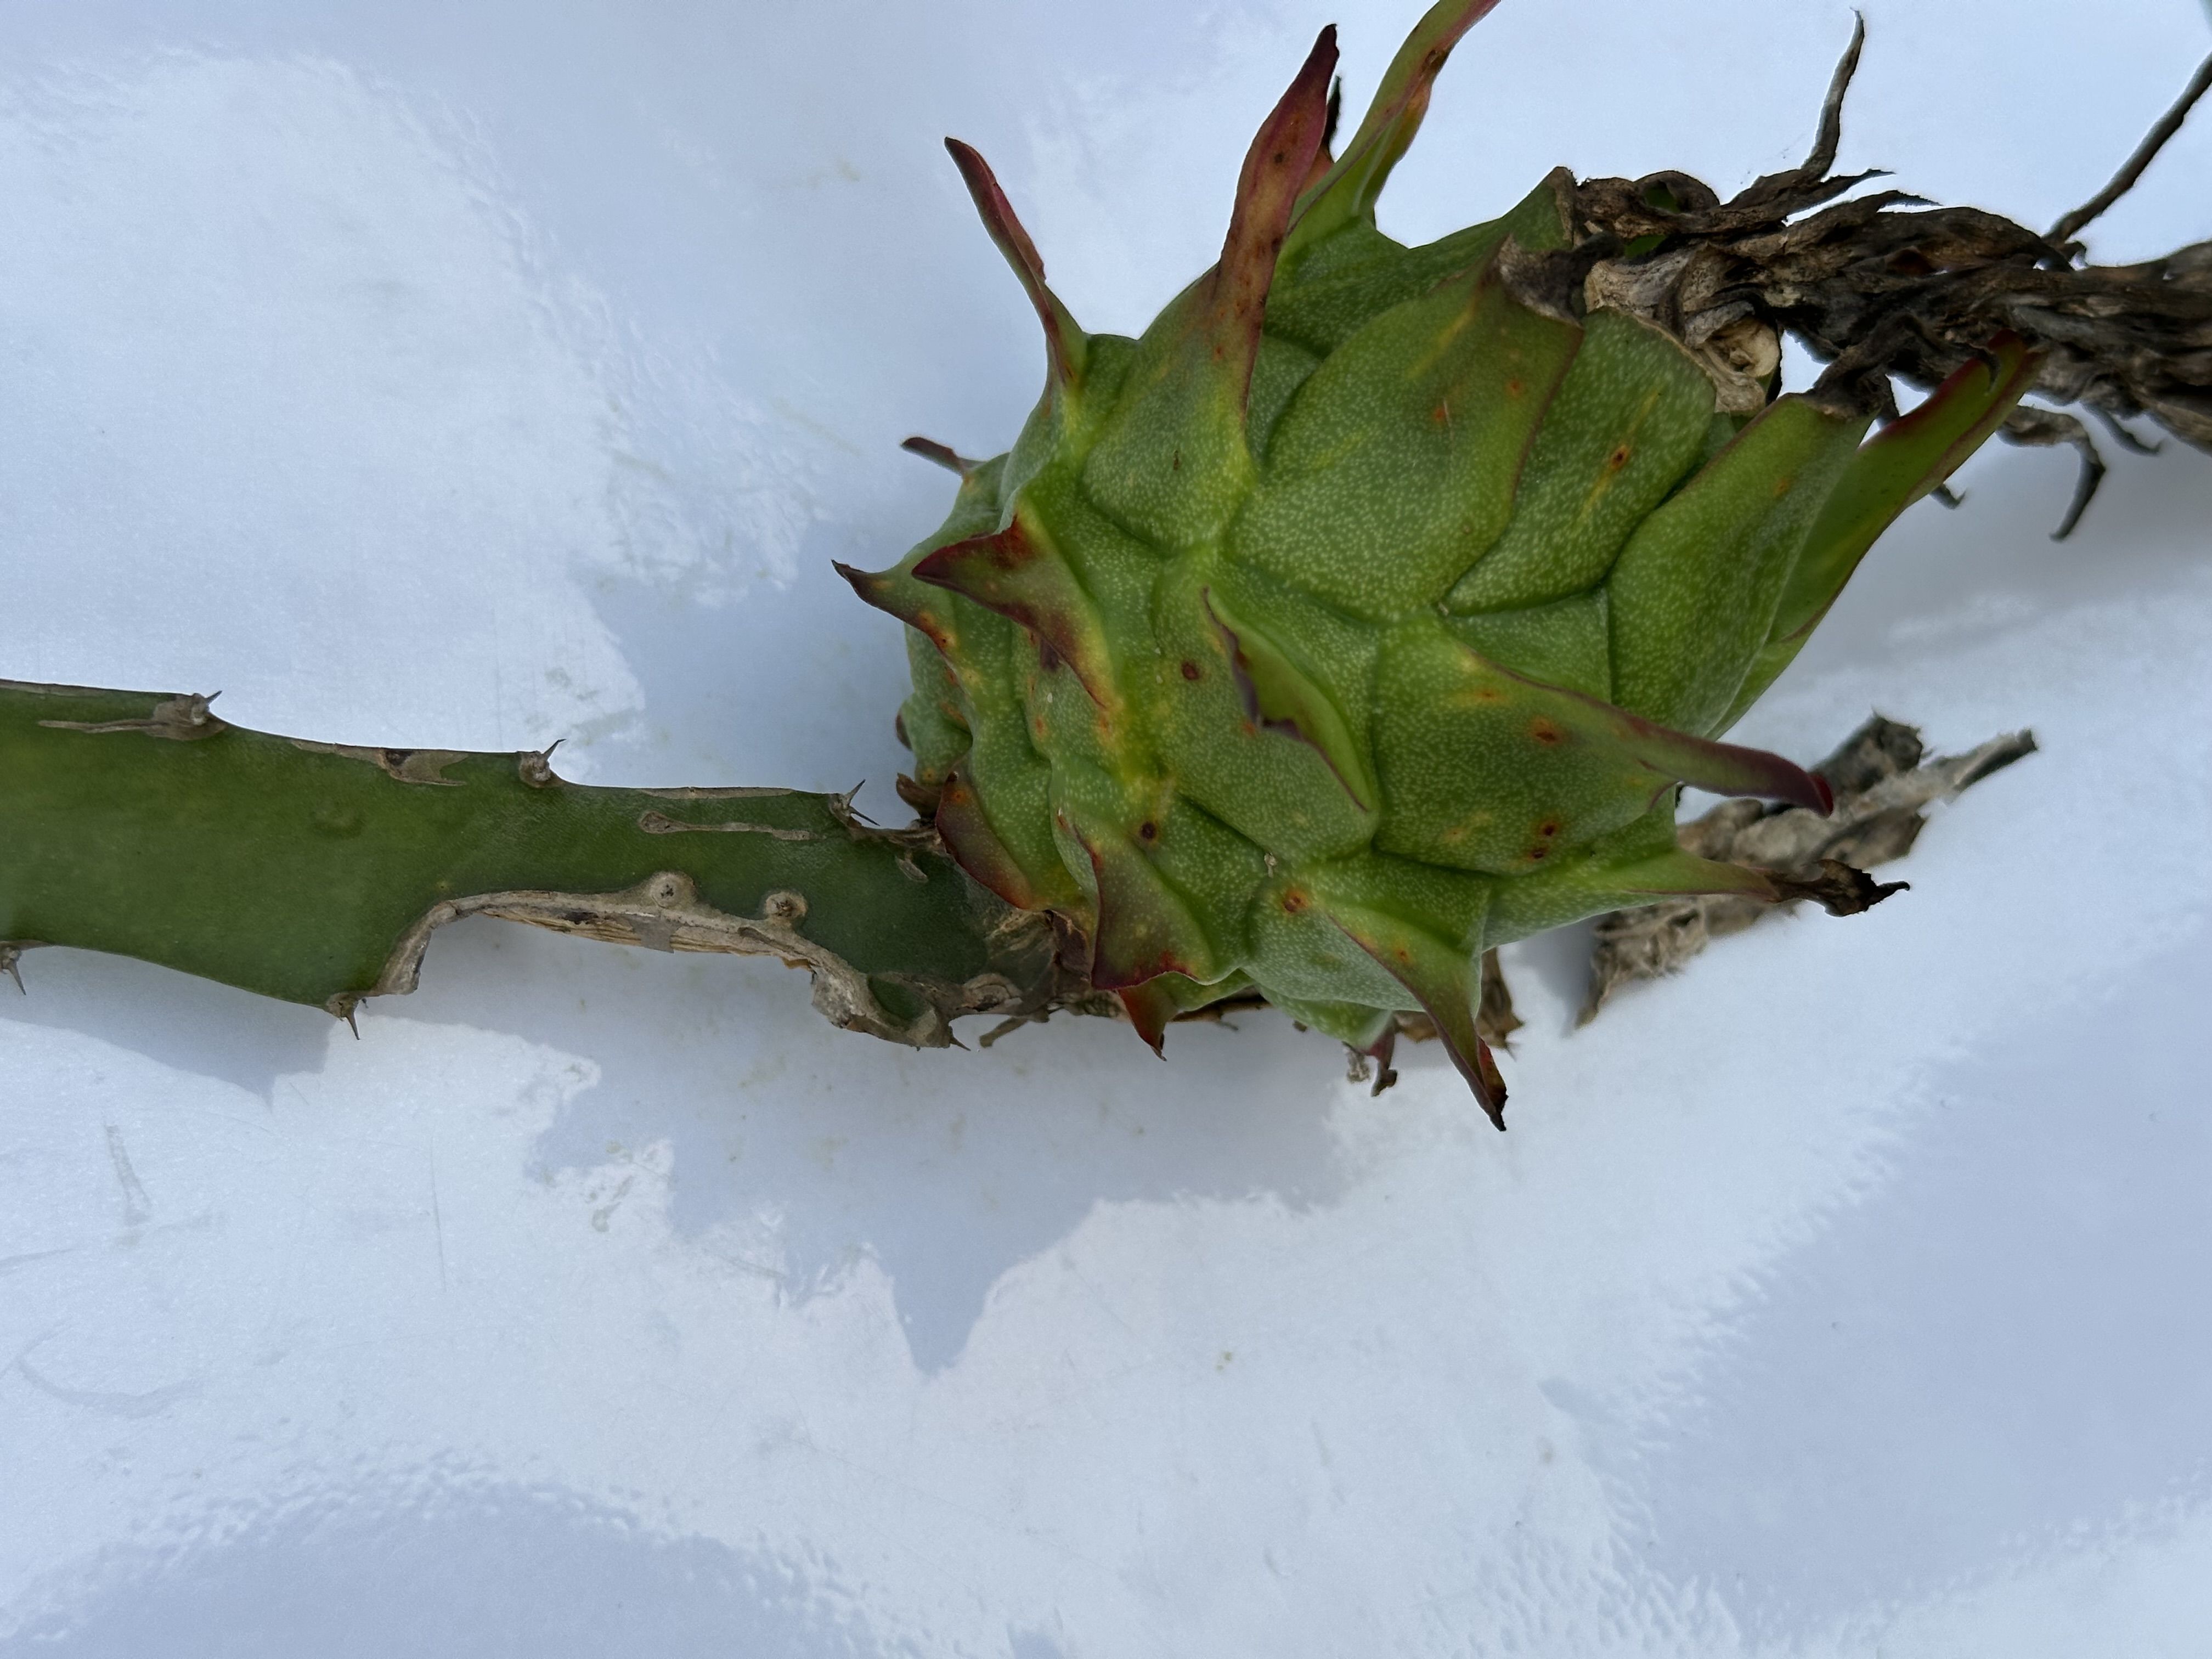
Label: Good fruit